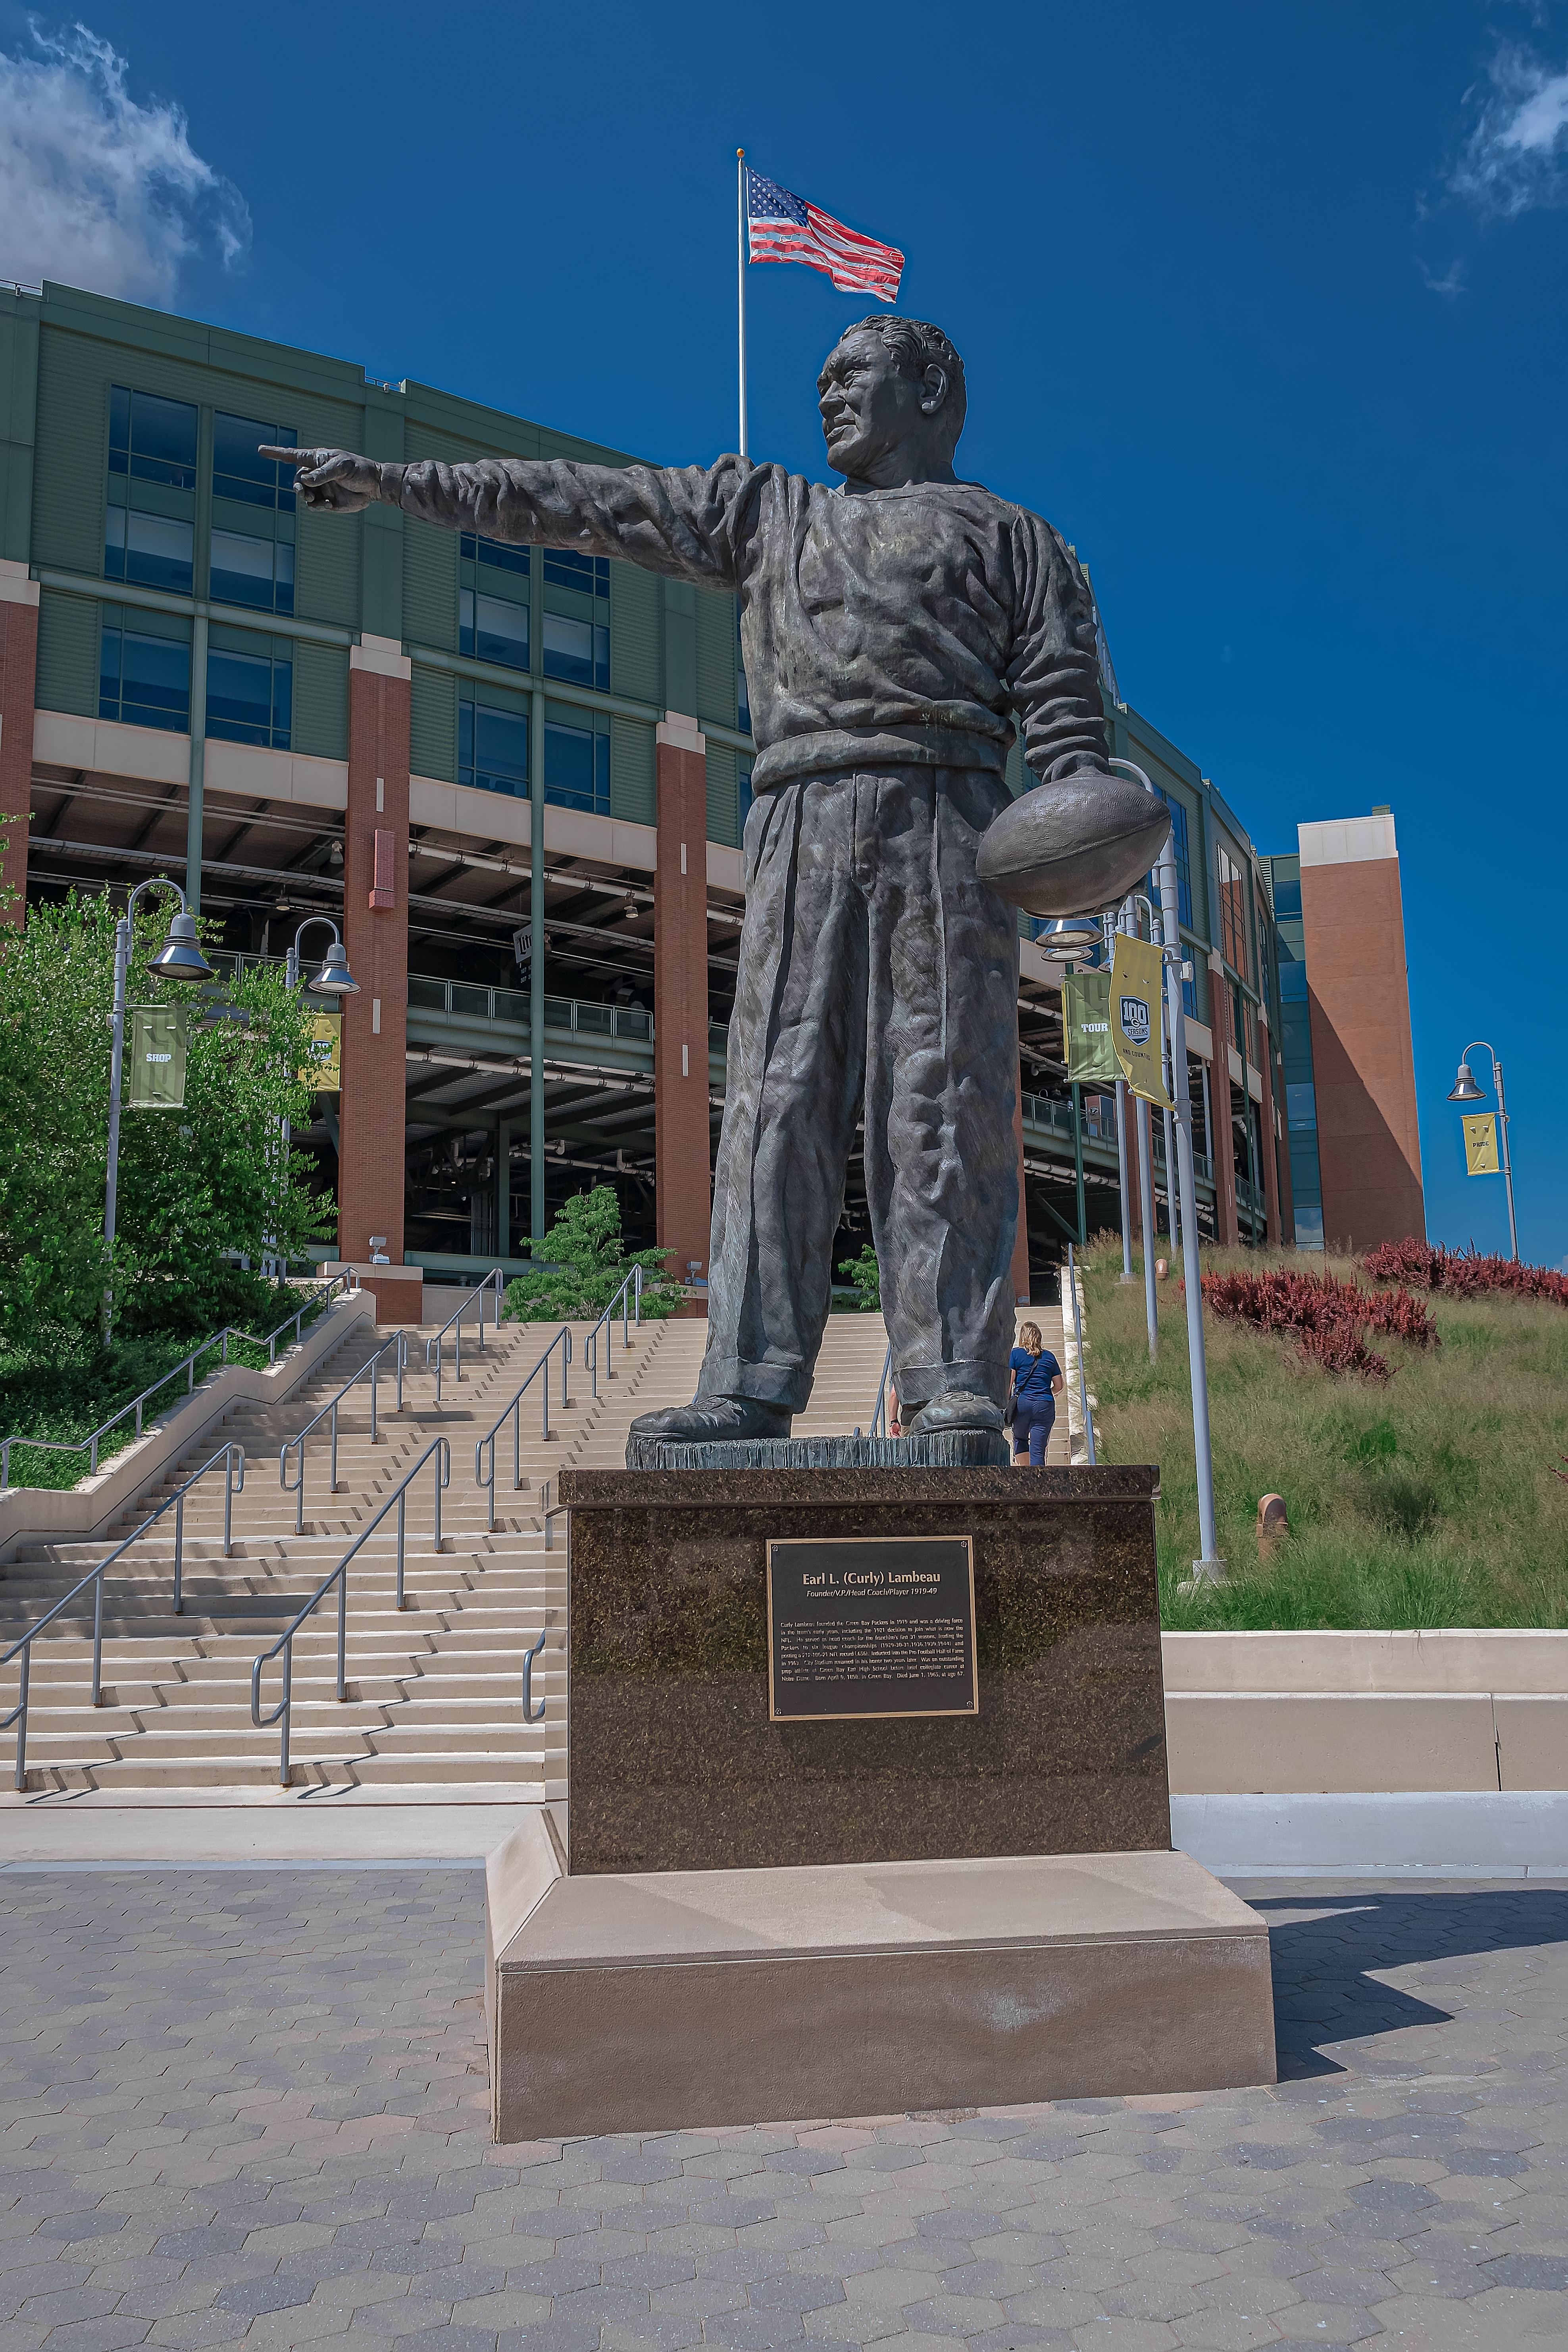
Ashwaubenon, geotagged, green bay, united states, usa, wisconsin, a6500, adventure, American City, american football, art, artwork, Brown County, Brown County WI, Brown County Wisconsin, city, City Art, city streets, downtown, Earl Lambeau, fox river, Fox River Wisconsin, Green Bay Packers, Green Bay Packers Founder, lake michigan, Lambeau Field, midwest, nfl, NFL Stadium, north america, Photo Walk, public art, river walk, sculpture, sightseeing, sony, SONY a6500, SONY Alpha 6500, sony mirrorless, SONY Photography, stadium, statue, stone sculpture, stone statue, street, tourism, tourist attraction, Tourist Photos, travel, Travel Blog, Travel Blog Photo, Travel Photo, travel photography, Traveling Adventures, united states of america, Urban Adventure, Urban Hiking, wandering, wi, Wisconsin City, Wisconsin Photo Walk, Wisconsin Photos, Wisconsin Tourism, Wisconsin Travel, world travel, monument, memorial, landmark, tree, architecture, national monument, national historic landmark, historic site, vacation